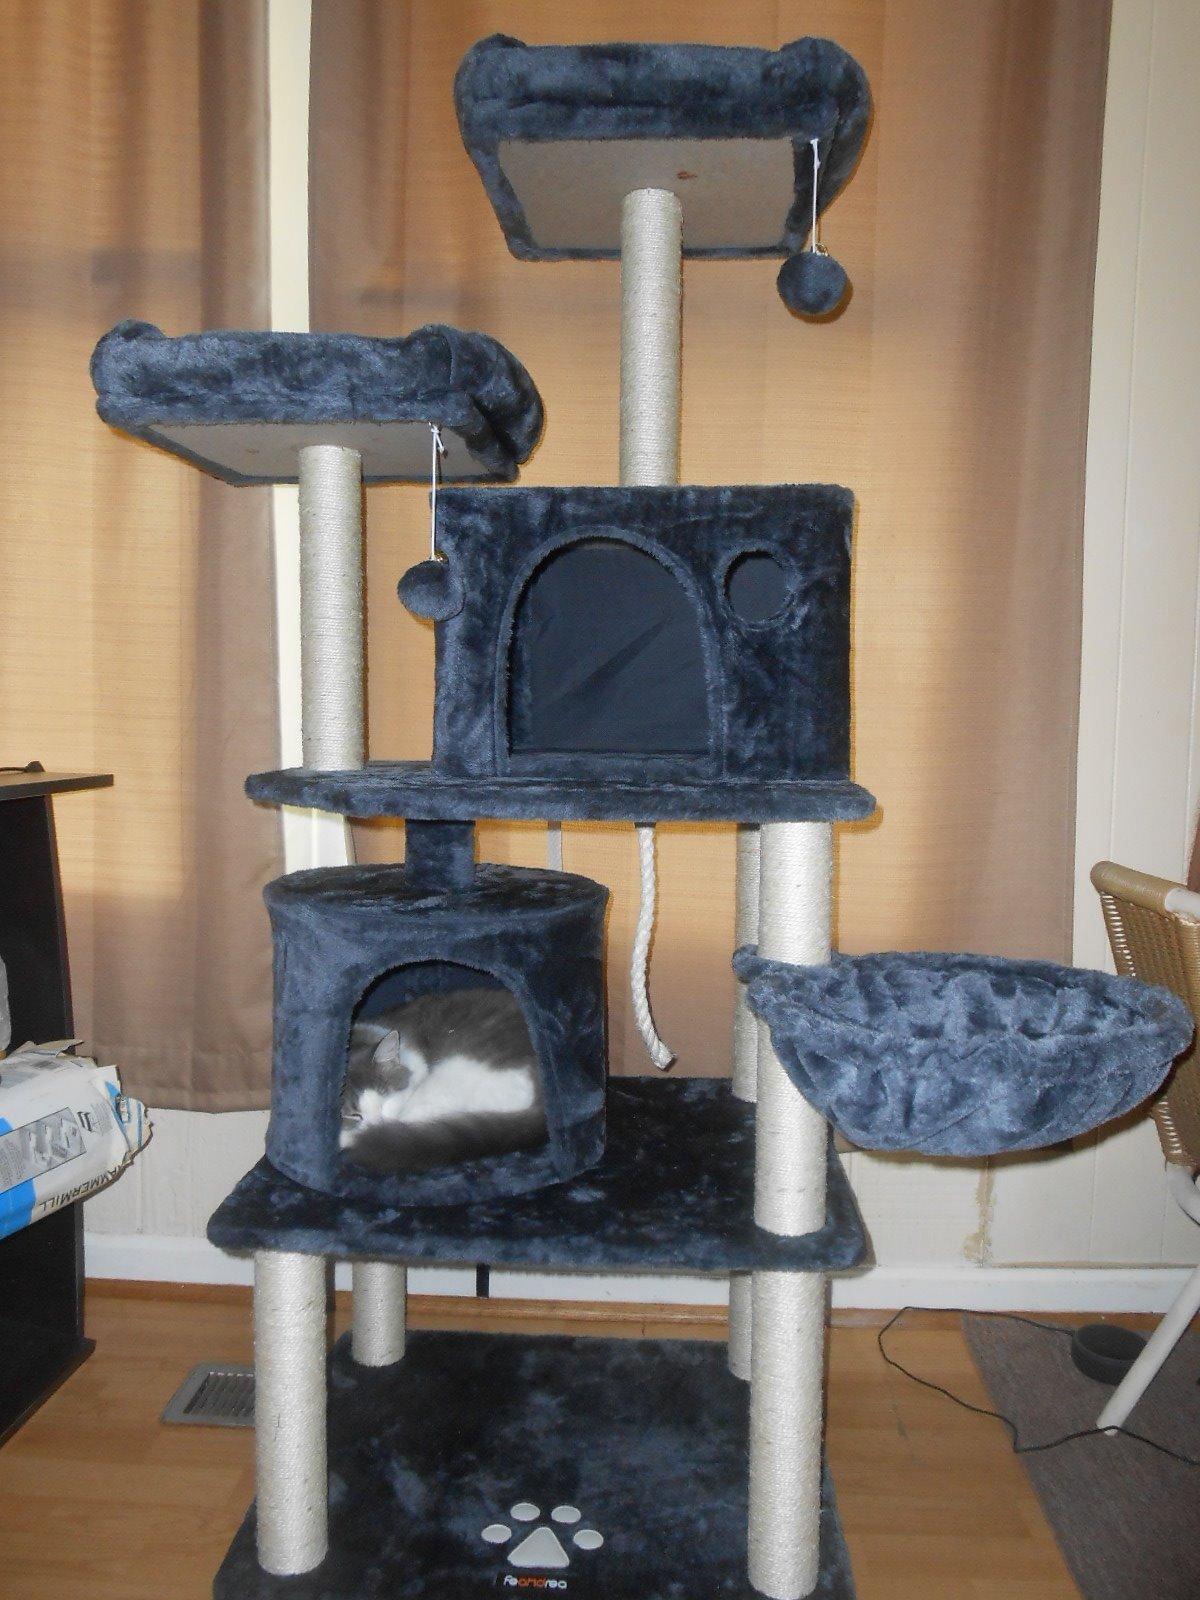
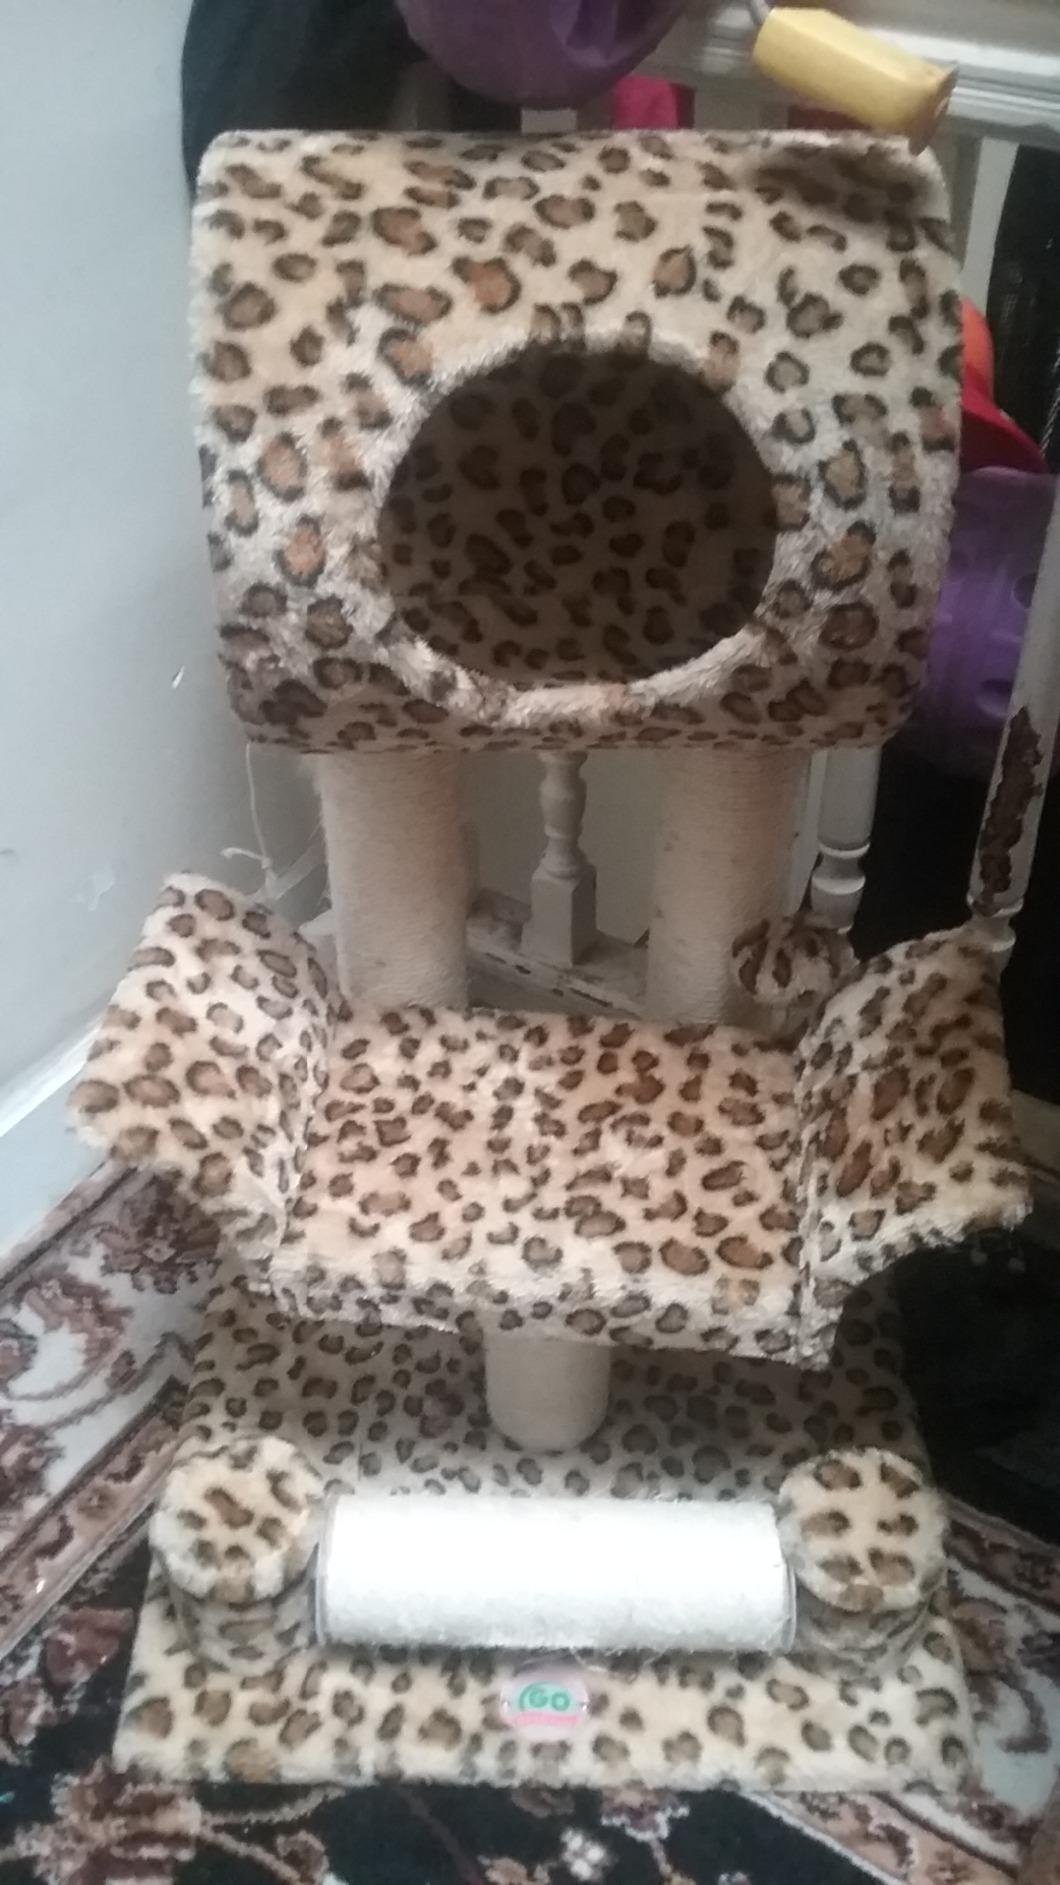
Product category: items_cat tree
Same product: no